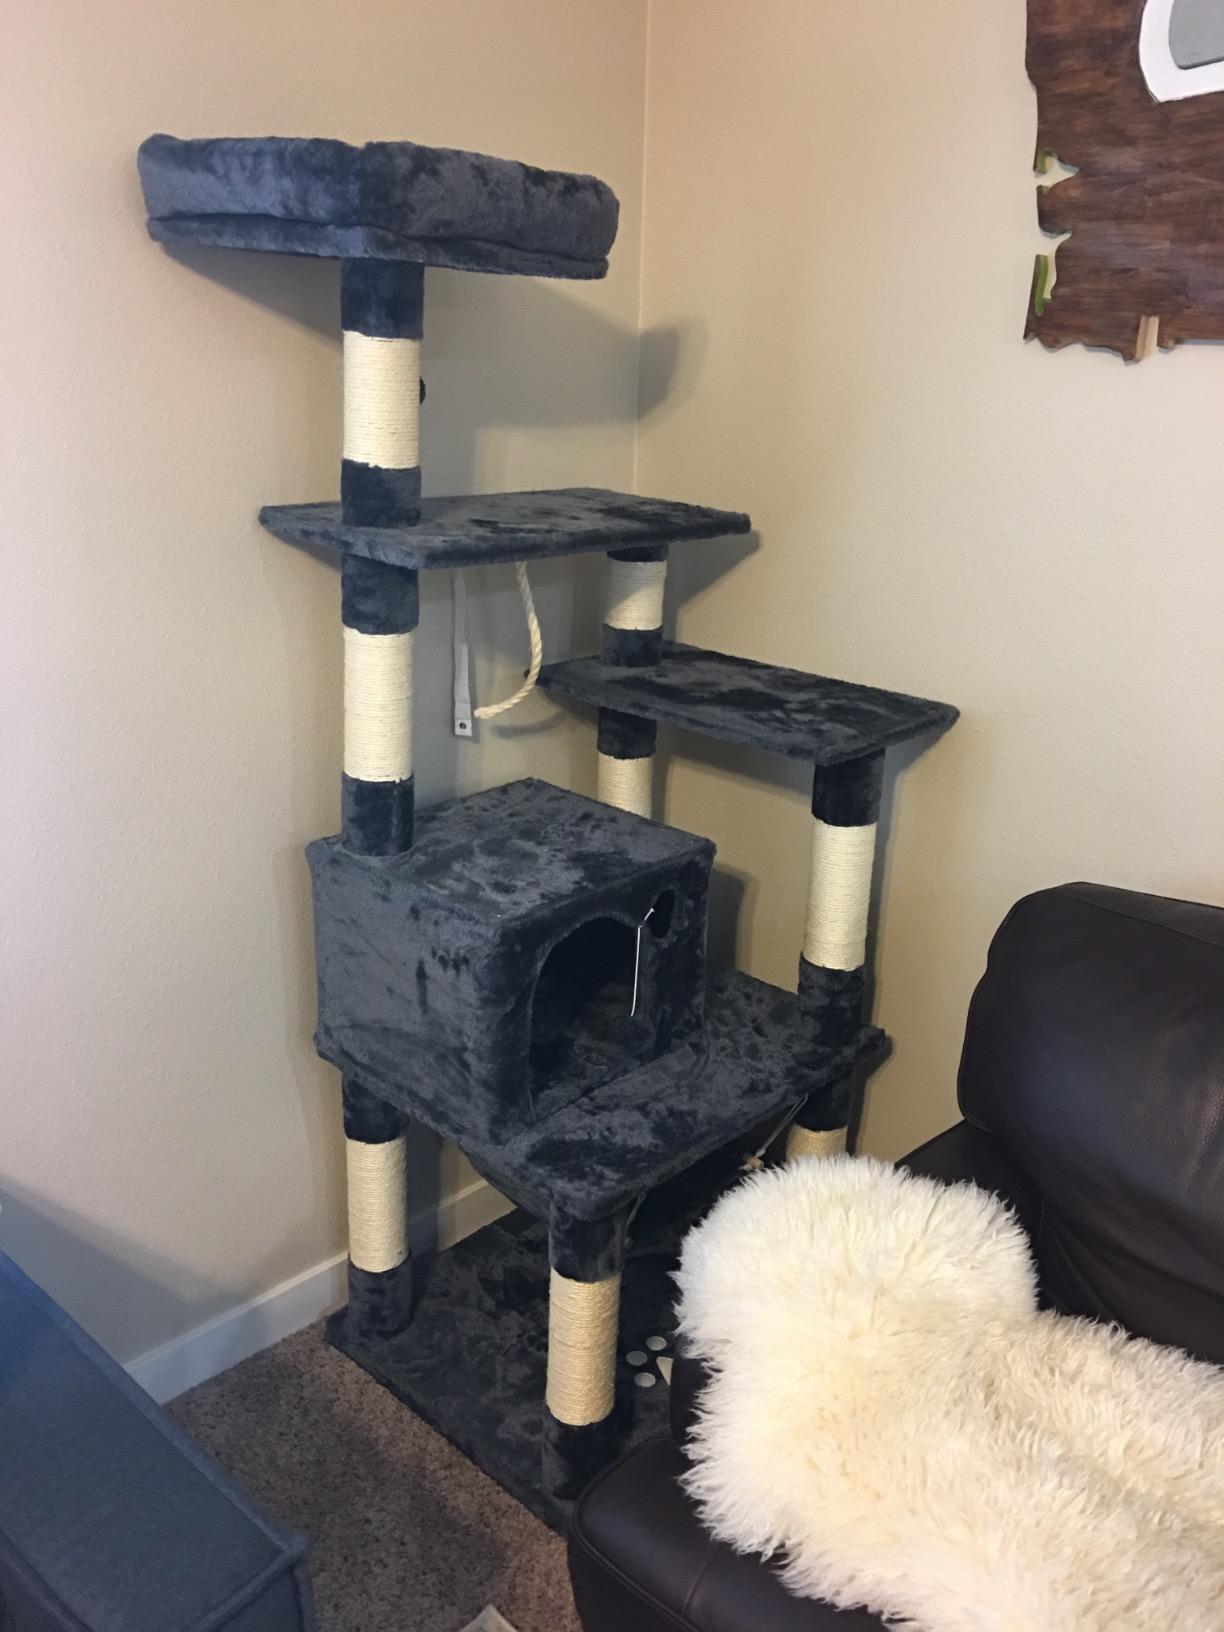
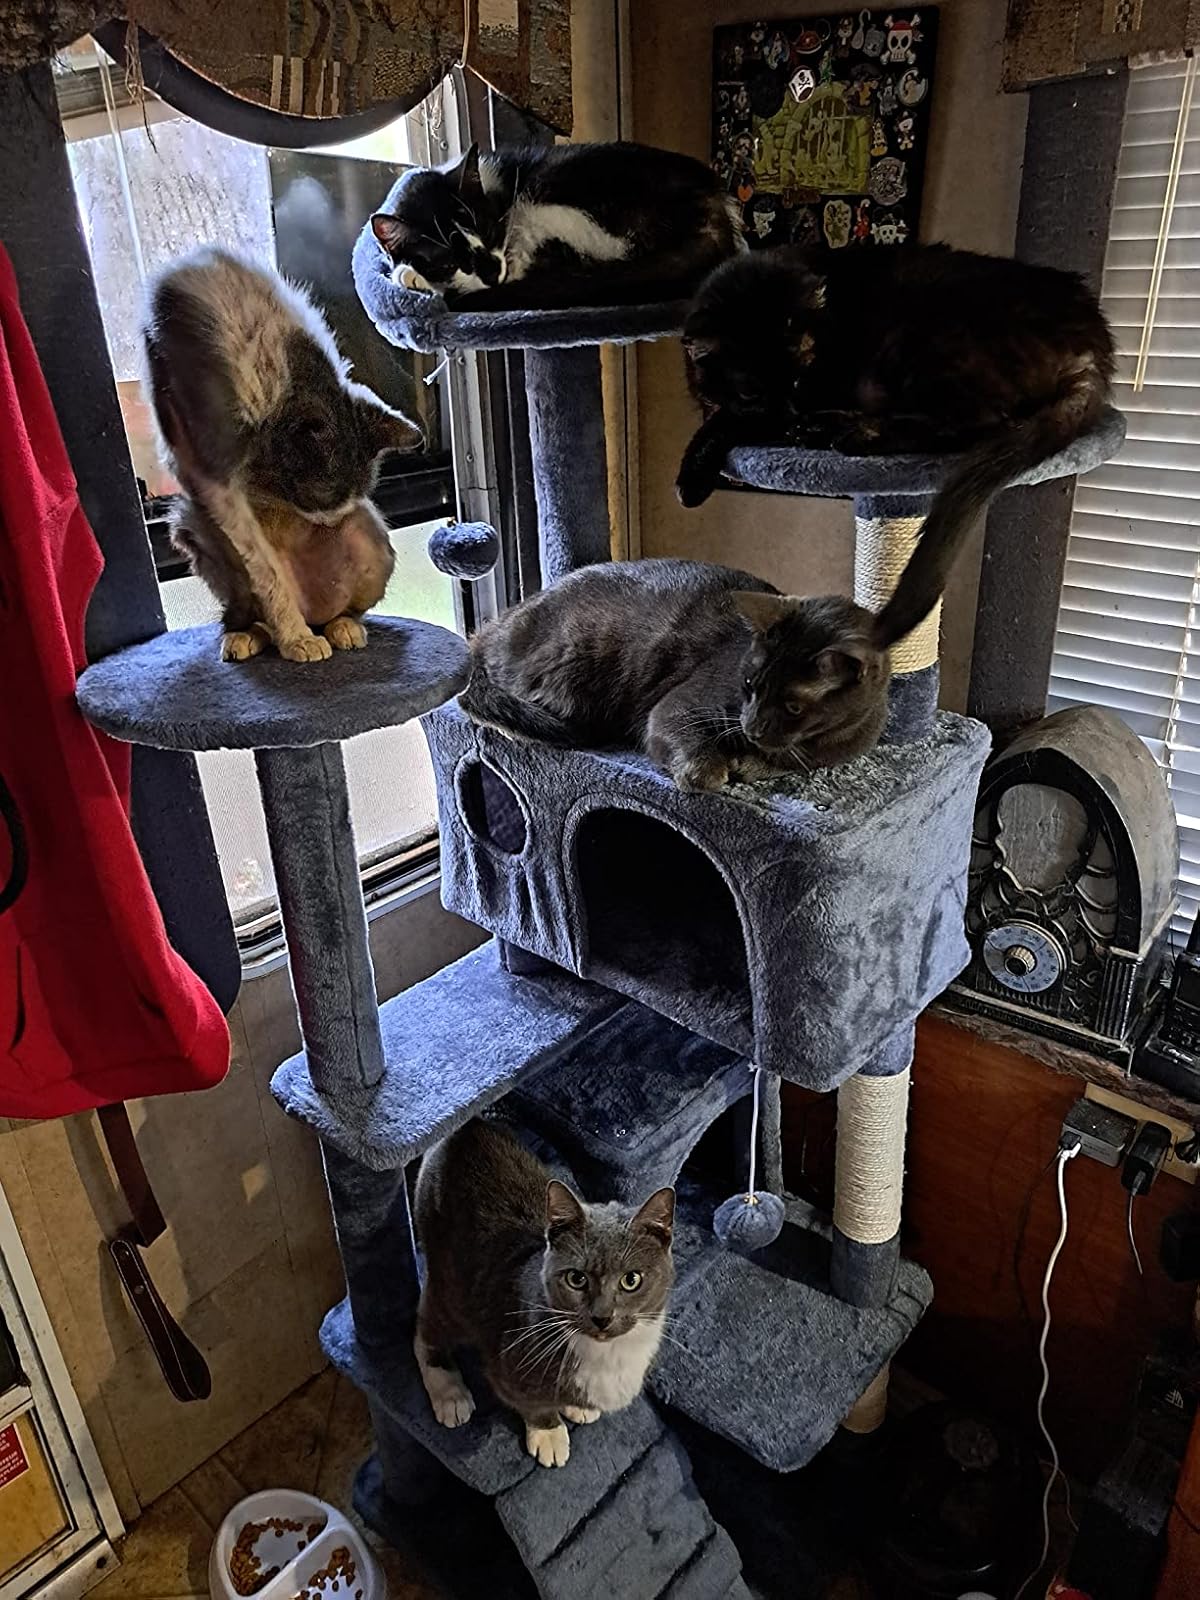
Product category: items_cat tree
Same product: no